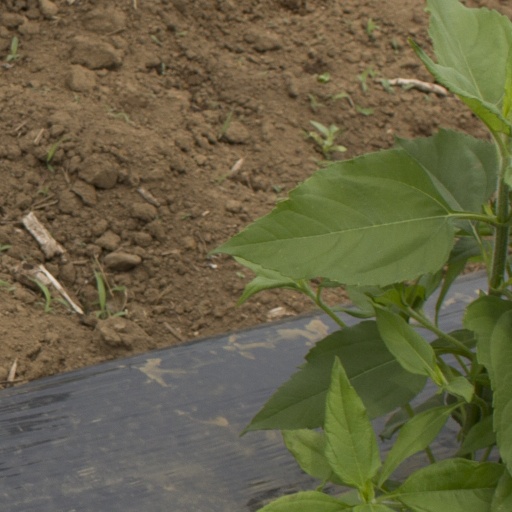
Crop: Jerusalem artichoke